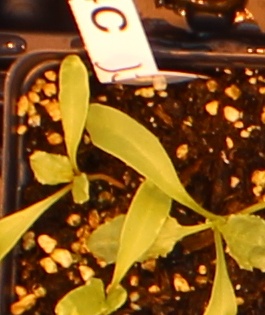
Label: Sugar beet